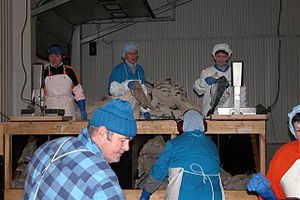
Færøernes fiskeindustri
Fiskefabrik i Vágur.
Færøernes fiskeindustri er med sin andel på mellem 92 og 95 procent af Færøernes samlede eksport den altdominerende industri på øerne. Fiskeri er det bærende erhverv, og stort set alle andre erhverv på Færøerne kan ses som afledt af dette.